Theodosios Monomachos

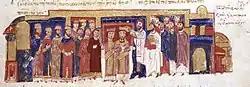

Theodosios Monomachos was the grandson of another Theodosios Monomachos, an important bureaucrat under Basil II and Constantine VIII and the nephew of Emperor Constantine IX Monomachos, ruler of the Byzantine Empire. In 1056 he was serving as president of the Byzantine Senate, an important administrative role reserved for senior members of the aristocracy.